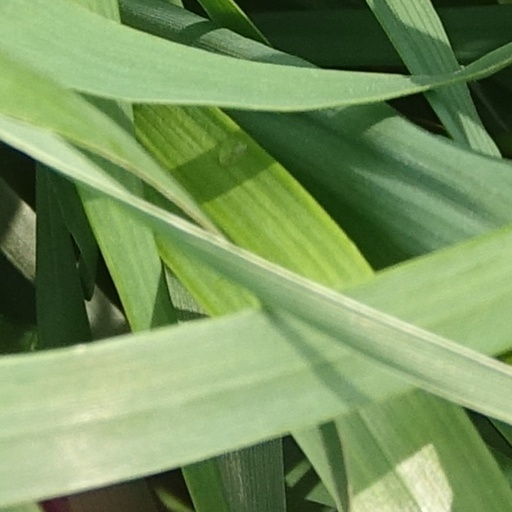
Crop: wheat